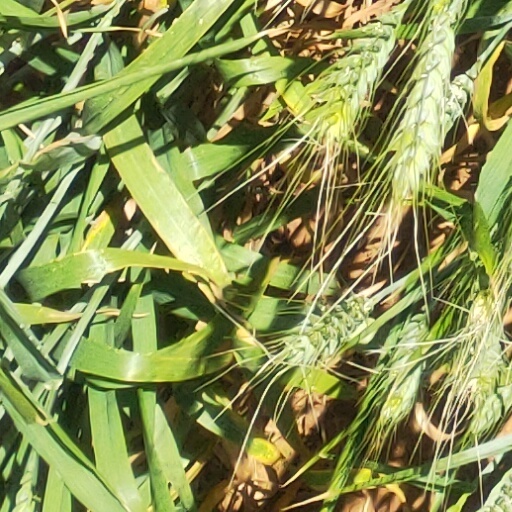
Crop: wheat